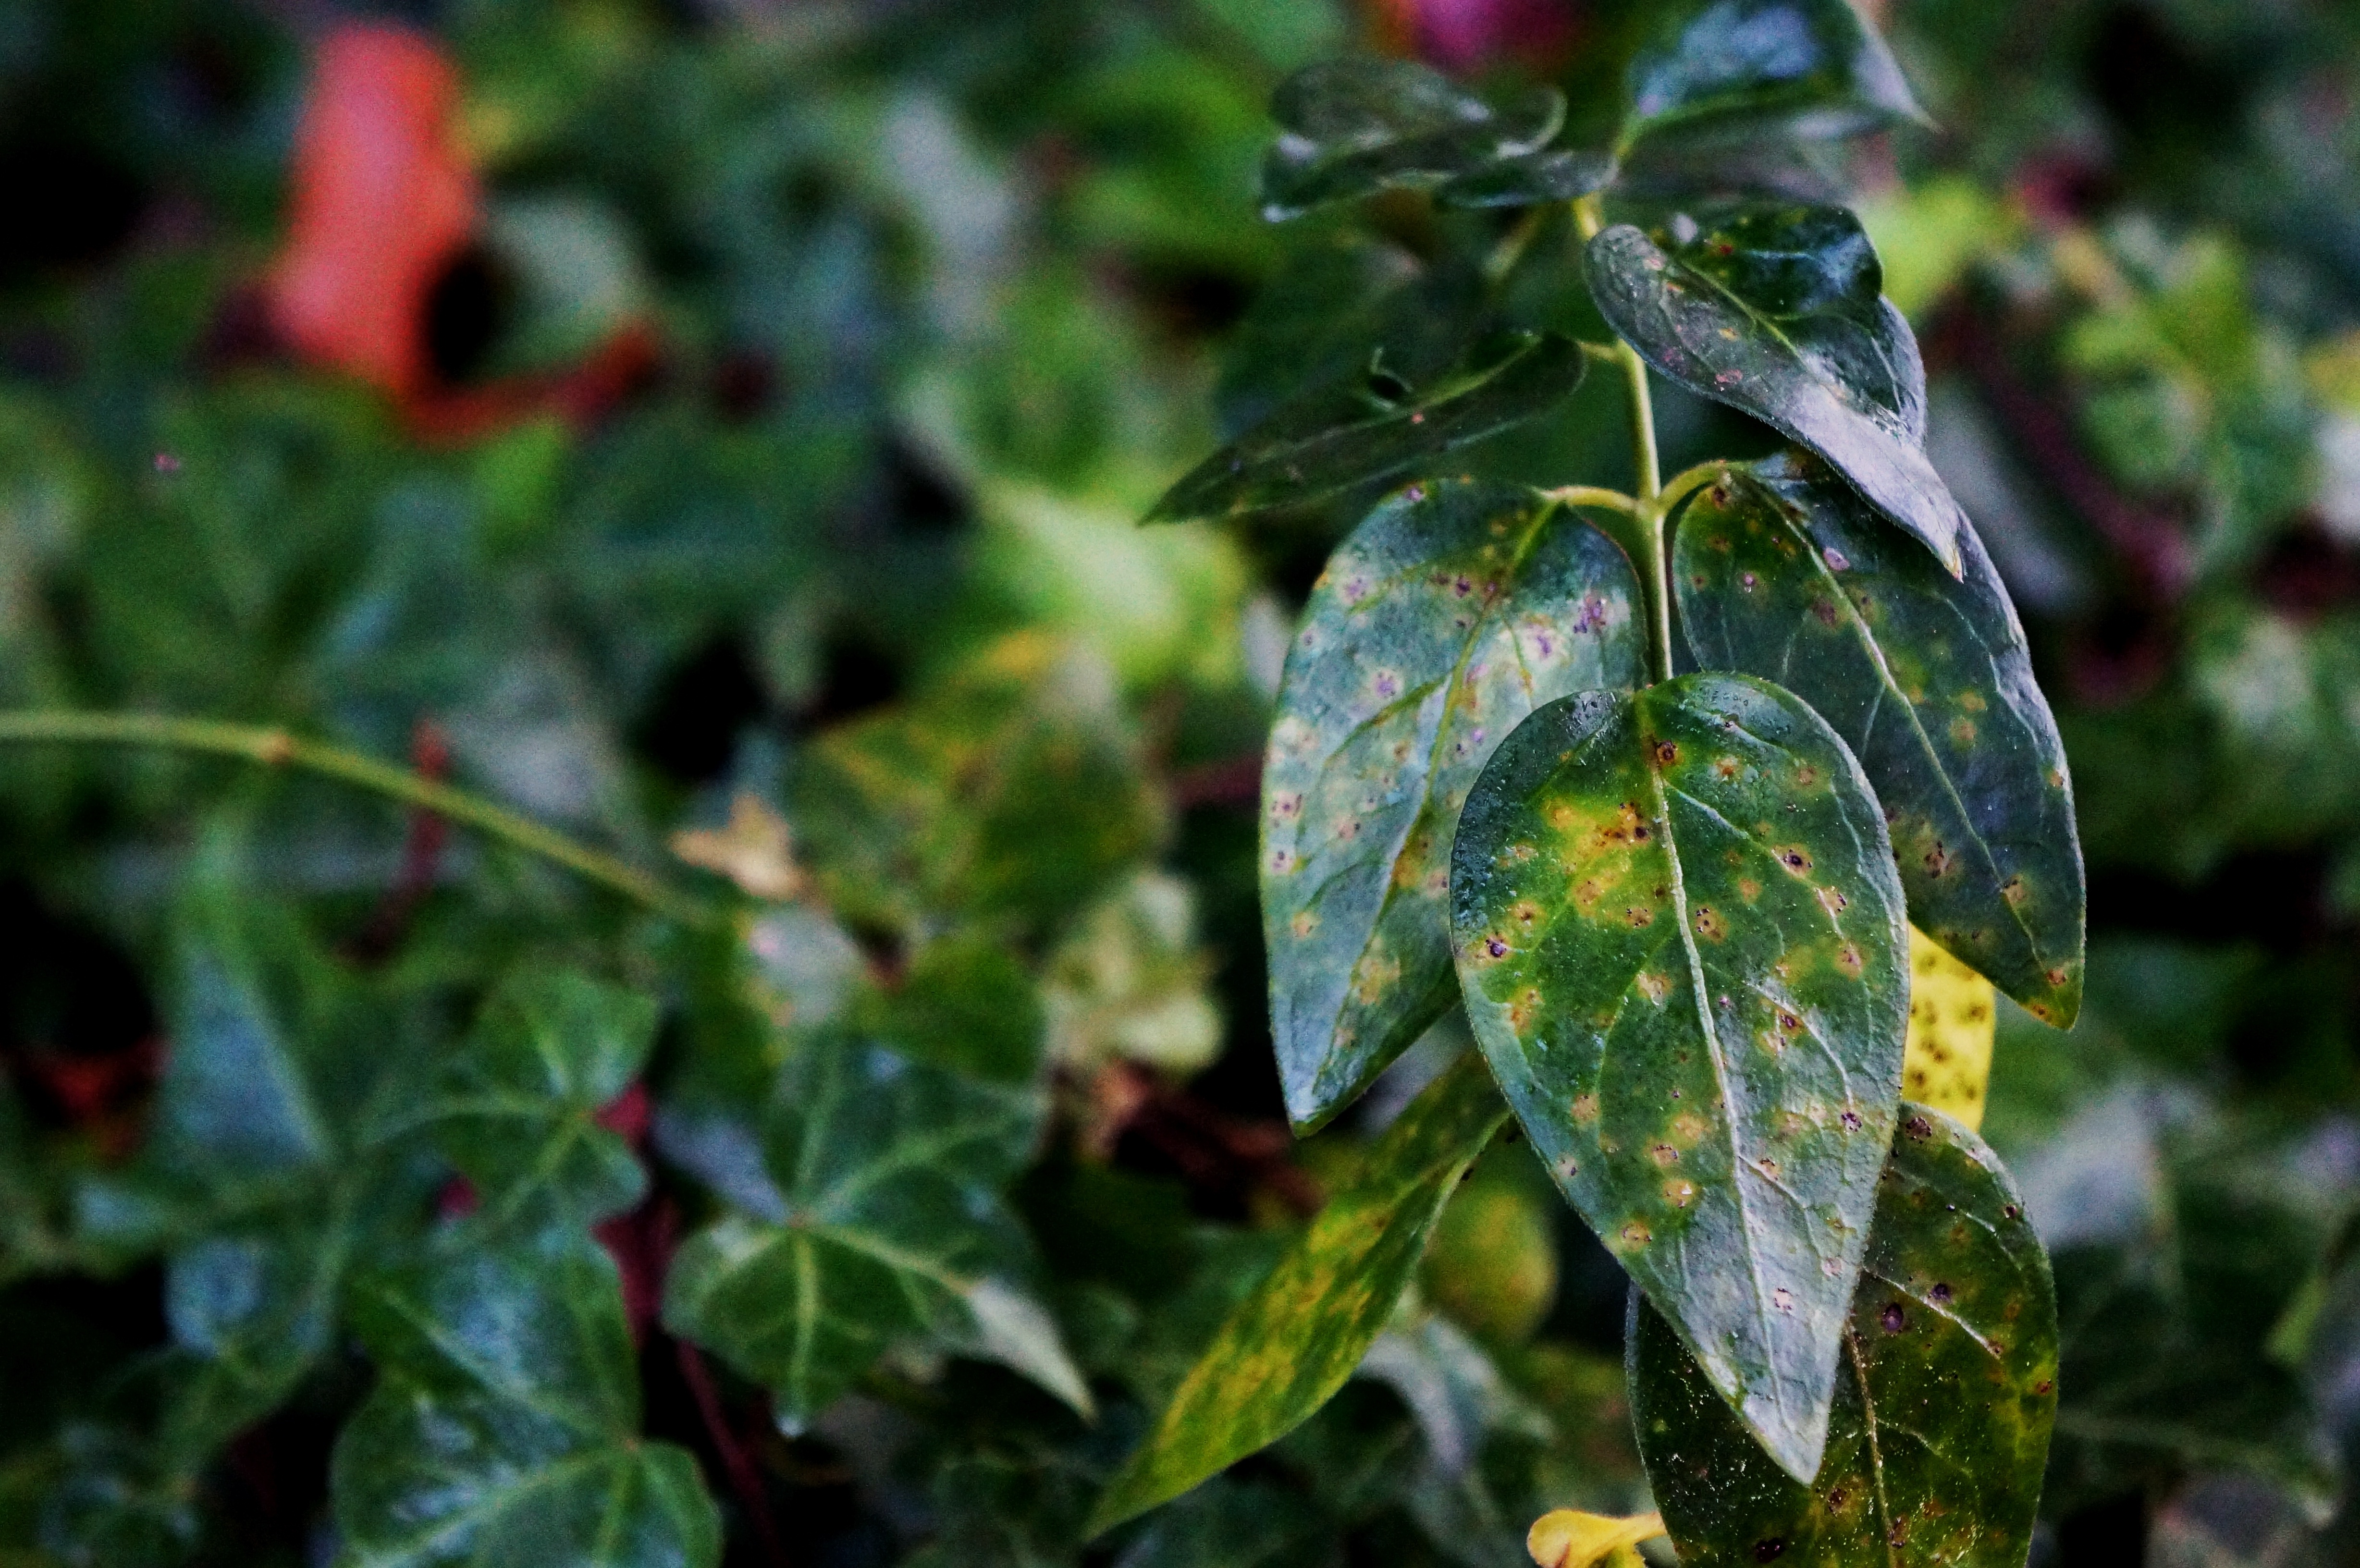
tree, nature, plant, leaf, flower, green, produce, ivy, autumn, botany, garden, flora, shrub, flowering plant, land plant